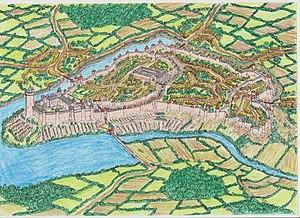
Dessin montrant une vue aérienne hypothétique de la ville fortifiée de Mortagne sur Sèvre vers le XIVe siècle.
Le Château de Mortagne-sur-Sèvre est ce qui reste d'un vaste ensemble de fortifications ayant existé au Moyen Âge, sur la commune de Mortagne-sur-Sèvre en Vendée. Longtemps inaccessible aux promeneurs, le site médiéval de Mortagne se visite depuis le 1er août 2020, on peut notamment y voir les remparts, la tour au trésor et la tour des anglais.